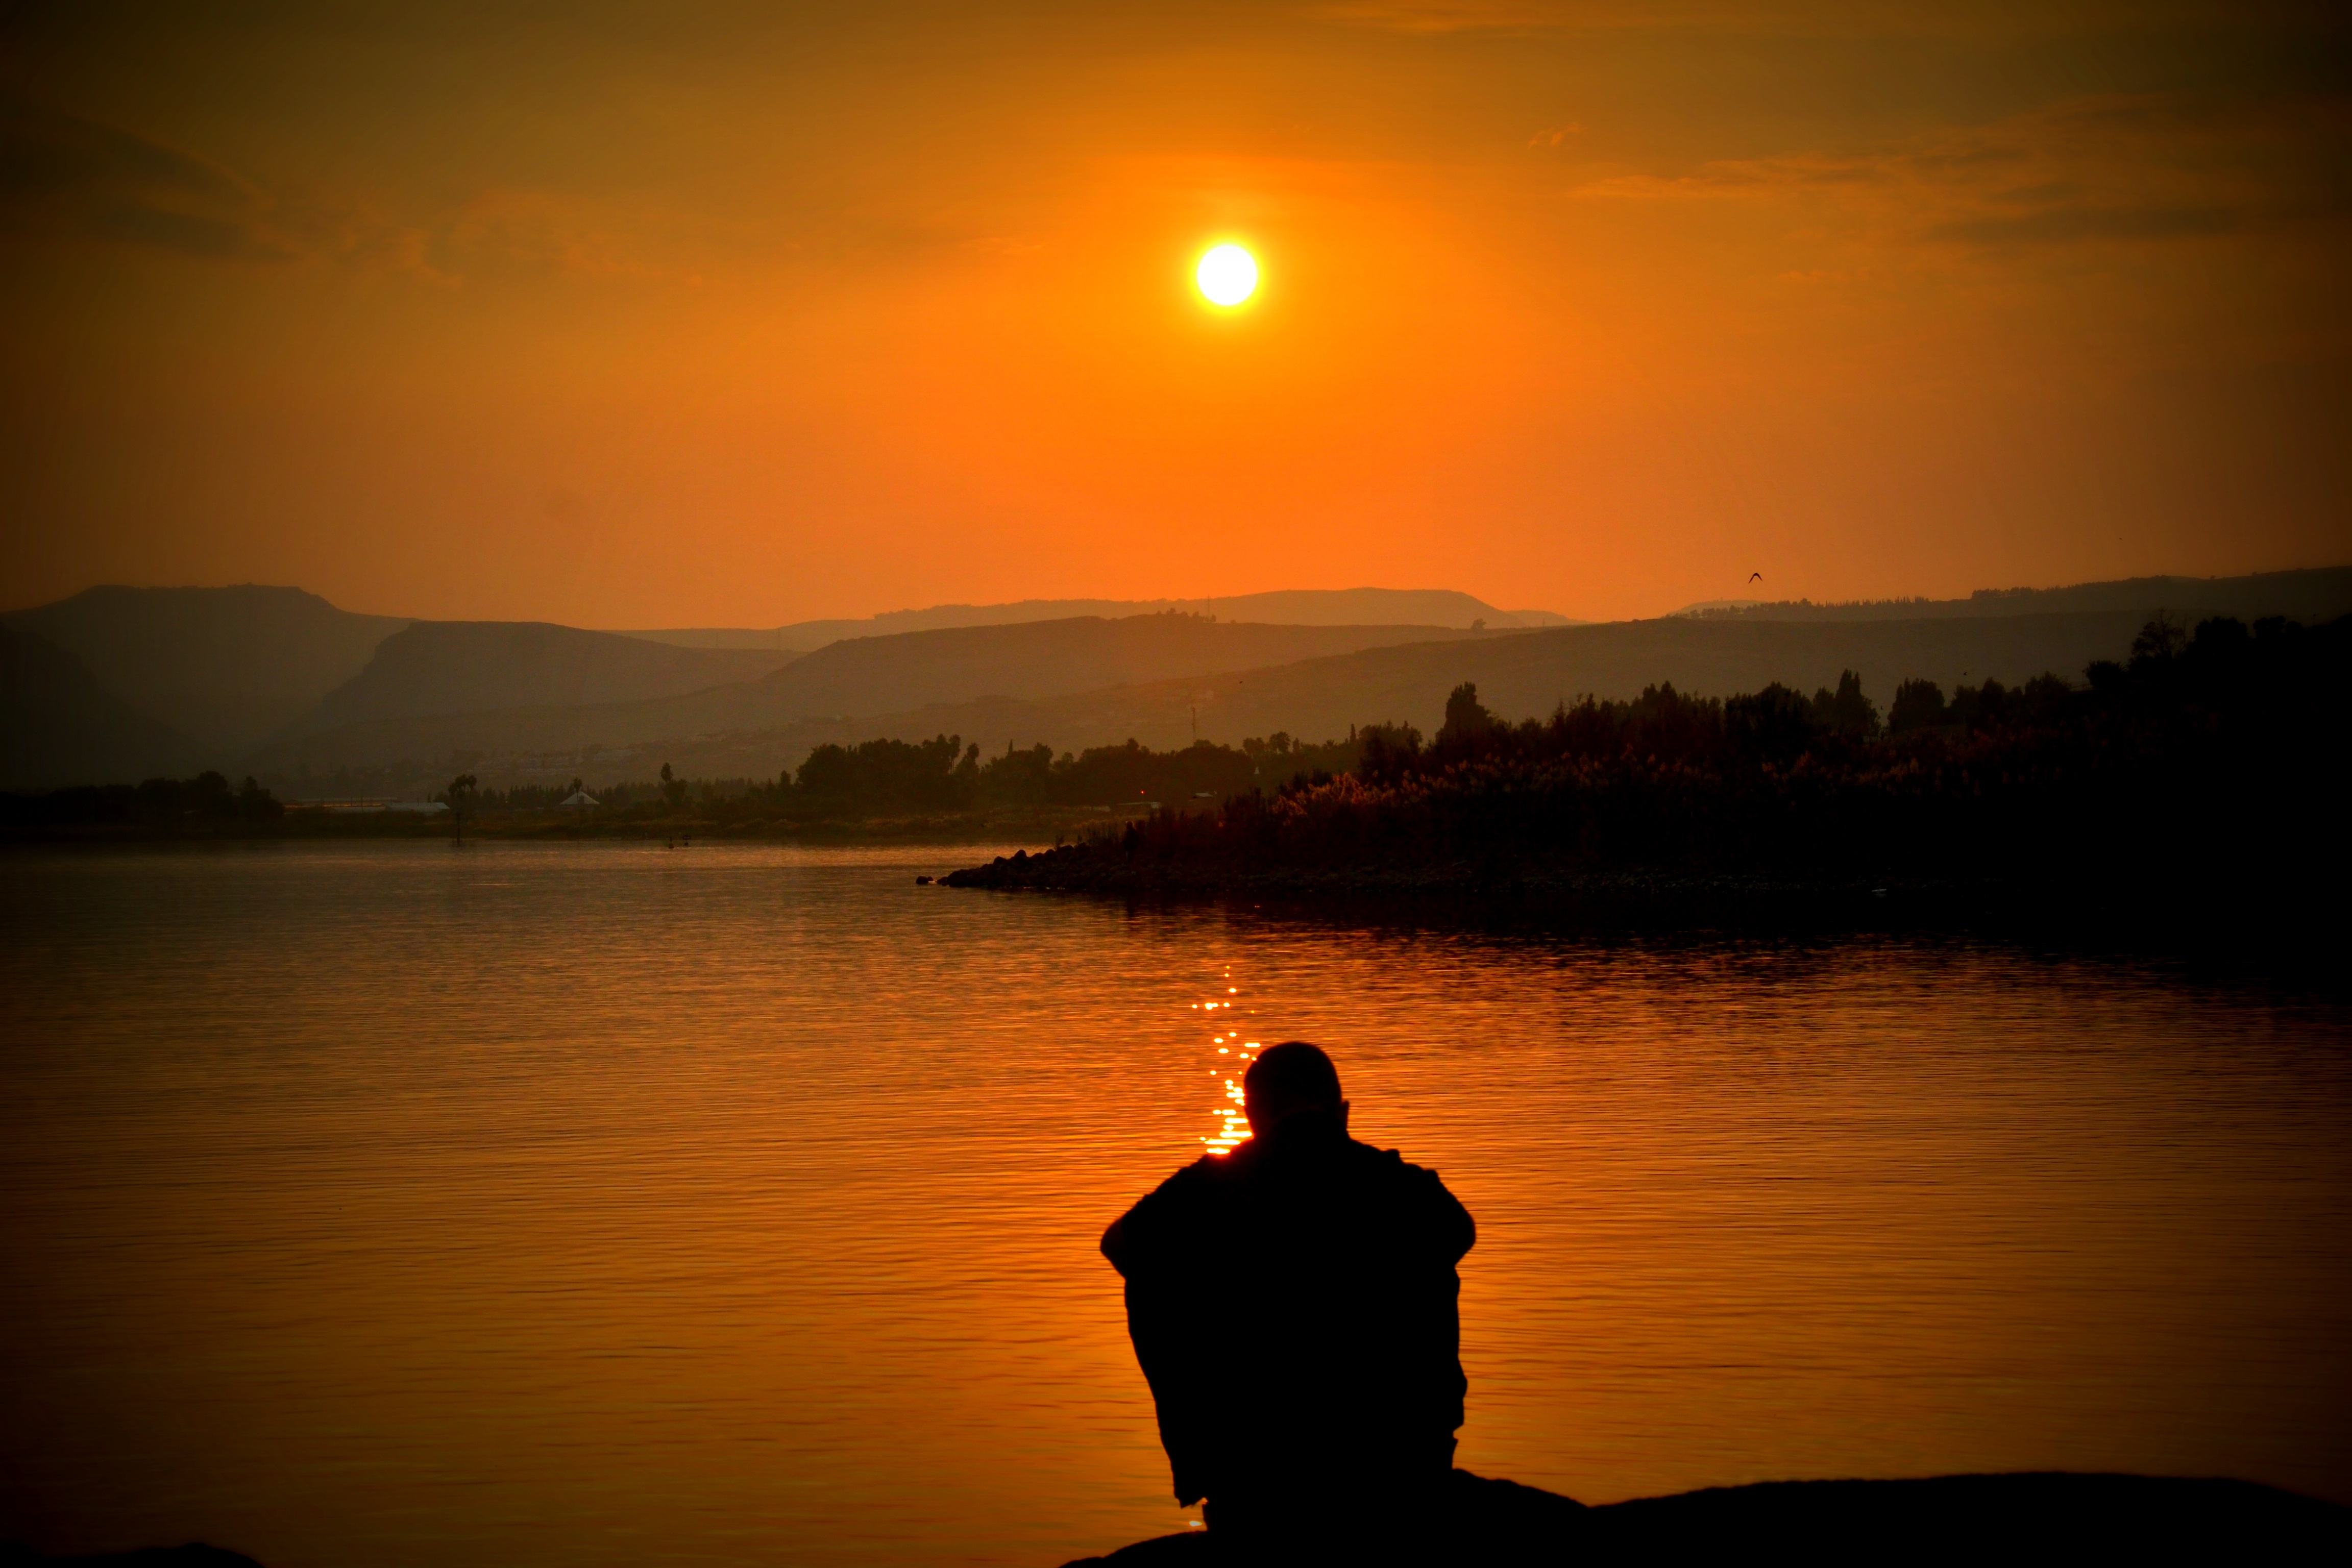
sea, horizon, sun, sunrise, sunset, sunlight, morning, dawn, dusk, evening, reflection, loch, afterglow